Orca

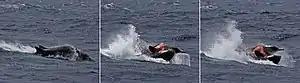
Orca attacking a strap-toothed beaked whale

Orca pectoral fins are large and rounded, resembling paddles, with those of males significantly larger than those of females. Dorsal fins also exhibit sexual dimorphism, with those of males about high, more than twice the size of the female's, with the male's fin more like an elongated isosceles triangle, whereas the female's is more curved. In the skull, adult males have longer lower jaws than females, as well as larger occipital crests. The snout is blunt and lacks the beak of other species. The orca's teeth are very strong, and its jaws exert a powerful grip; the upper teeth fall into the gaps between the lower teeth when the mouth is closed. The firm middle and back teeth hold prey in place, while the front teeth are inclined slightly forward and outward to protect them from powerful jerking movements.